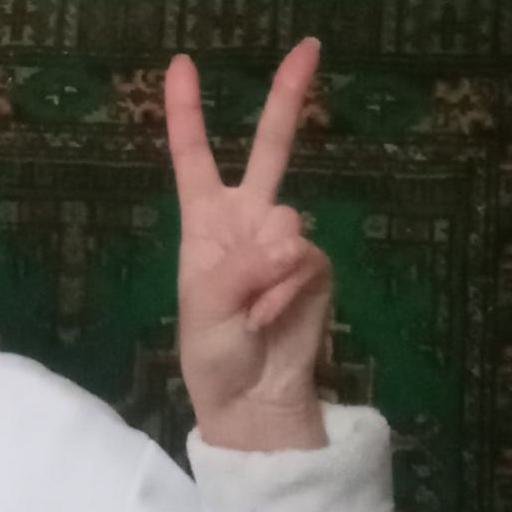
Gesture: peace